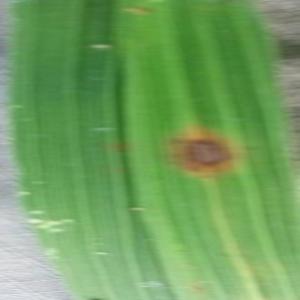
Disease: Brownspot